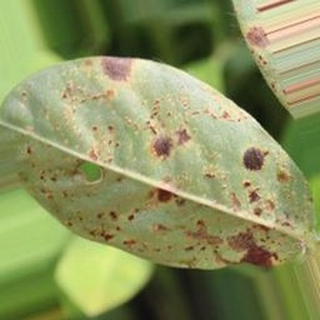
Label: groundnut_rust